Felipe Fernández García

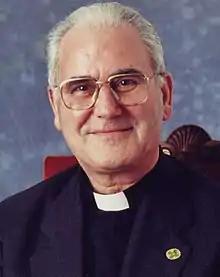

Felipe Fernández García (30 August 1935 – 6 April 2012) was the Roman Catholic eleventh bishop of the Roman Catholic Diocese of San Cristóbal de La Laguna and bishop Ávila, Spain. It was the eleventh bishop of San Cristóbal de La Laguna.